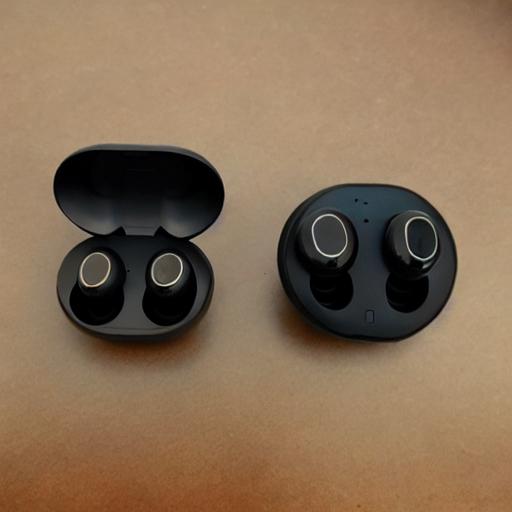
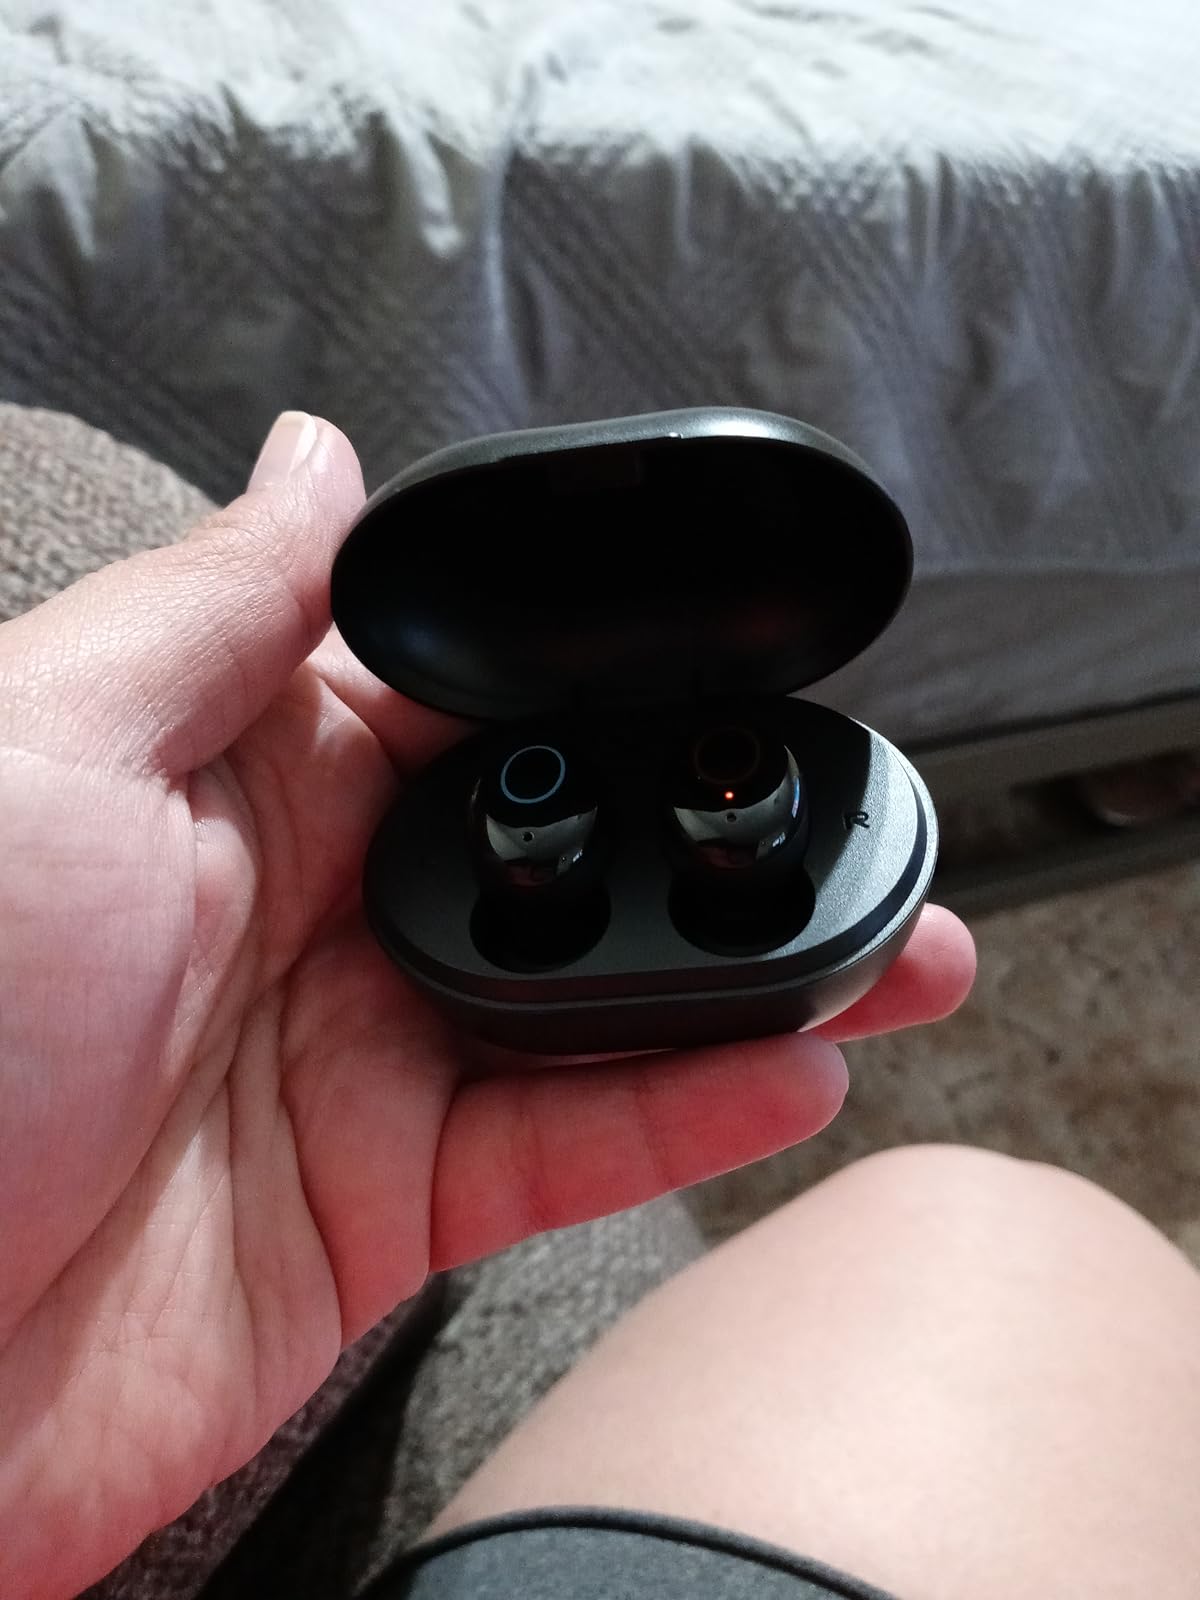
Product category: earbuds
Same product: no